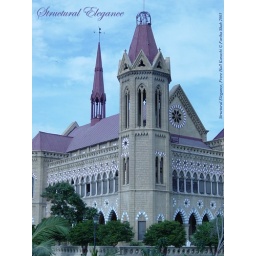
Frere Hall Library in Karachi, Pakistan.. Beautiful clear day with blue blue skies...